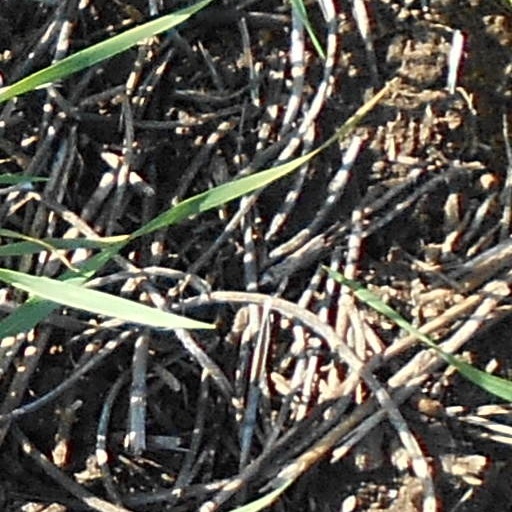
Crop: wheat